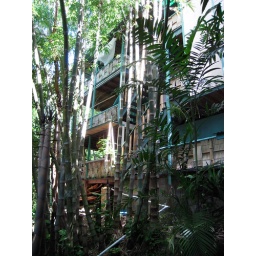
this is the bamboo tree house on the outside, surrounded by bamboos in a hill in Rincon....